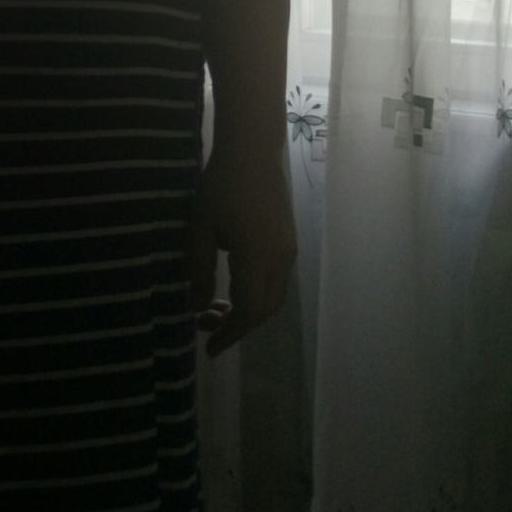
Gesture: no_gesture